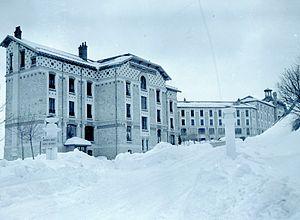
Un sanatorium est un établissement médical spécialisé dans le traitement des différentes formes de la tuberculose.
Le Sanatorium des étudiants de France est un établissement situé aux Petites-Roches à Saint-Hilaire-du-Touvet près de Grenoble, qui, après avoir accueilli les étudiants tuberculeux jusque dans les années 1960, s'est orienté vers les étudiants et lycéens suivant des thérapies lourdes, ou handicapés, qui peuvent ainsi suivre leurs études. Il porte aujourd'hui le nom de Centre médico-universitaire Daniel-Douady et constitue l'une des douze cliniques de la Fondation santé des étudiants de France. Depuis 2008 le CMUDD a été délocalisé à Saint-Martin-d'Hères tel que Rocheplane, et a fait l'objet d'une démolition en 2019.